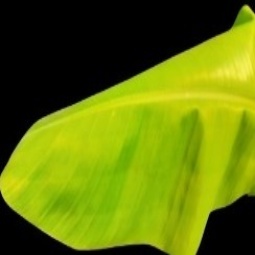
Label: Sulphur